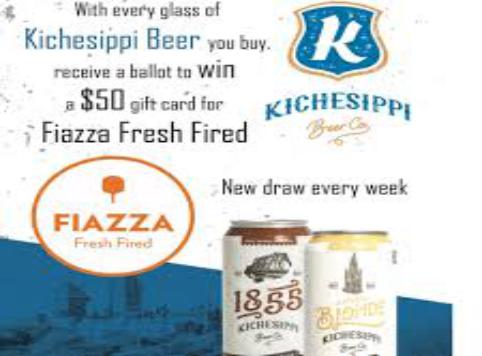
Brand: kichesippi-1
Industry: Food